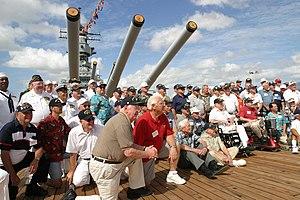
L’USS Missouri (BB-63) est un cuirassé de l'US Navy. Il est le troisième du nom et fut surnommé « Mighty Mo » ou « Big Mo ». En tant que navire amiral de la troisième flotte américaine, il est le bâtiment où furent signés les actes de capitulation du Japon le 2 septembre 1945 dans la baie de Tokyo, qui mirent fin à la Seconde Guerre mondiale.